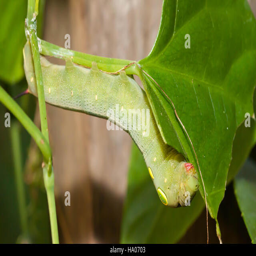
caterpillar or big green worm on the green leaf